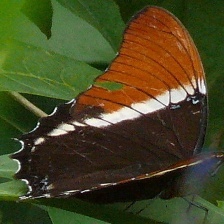
Species: BROWN SIPROETA